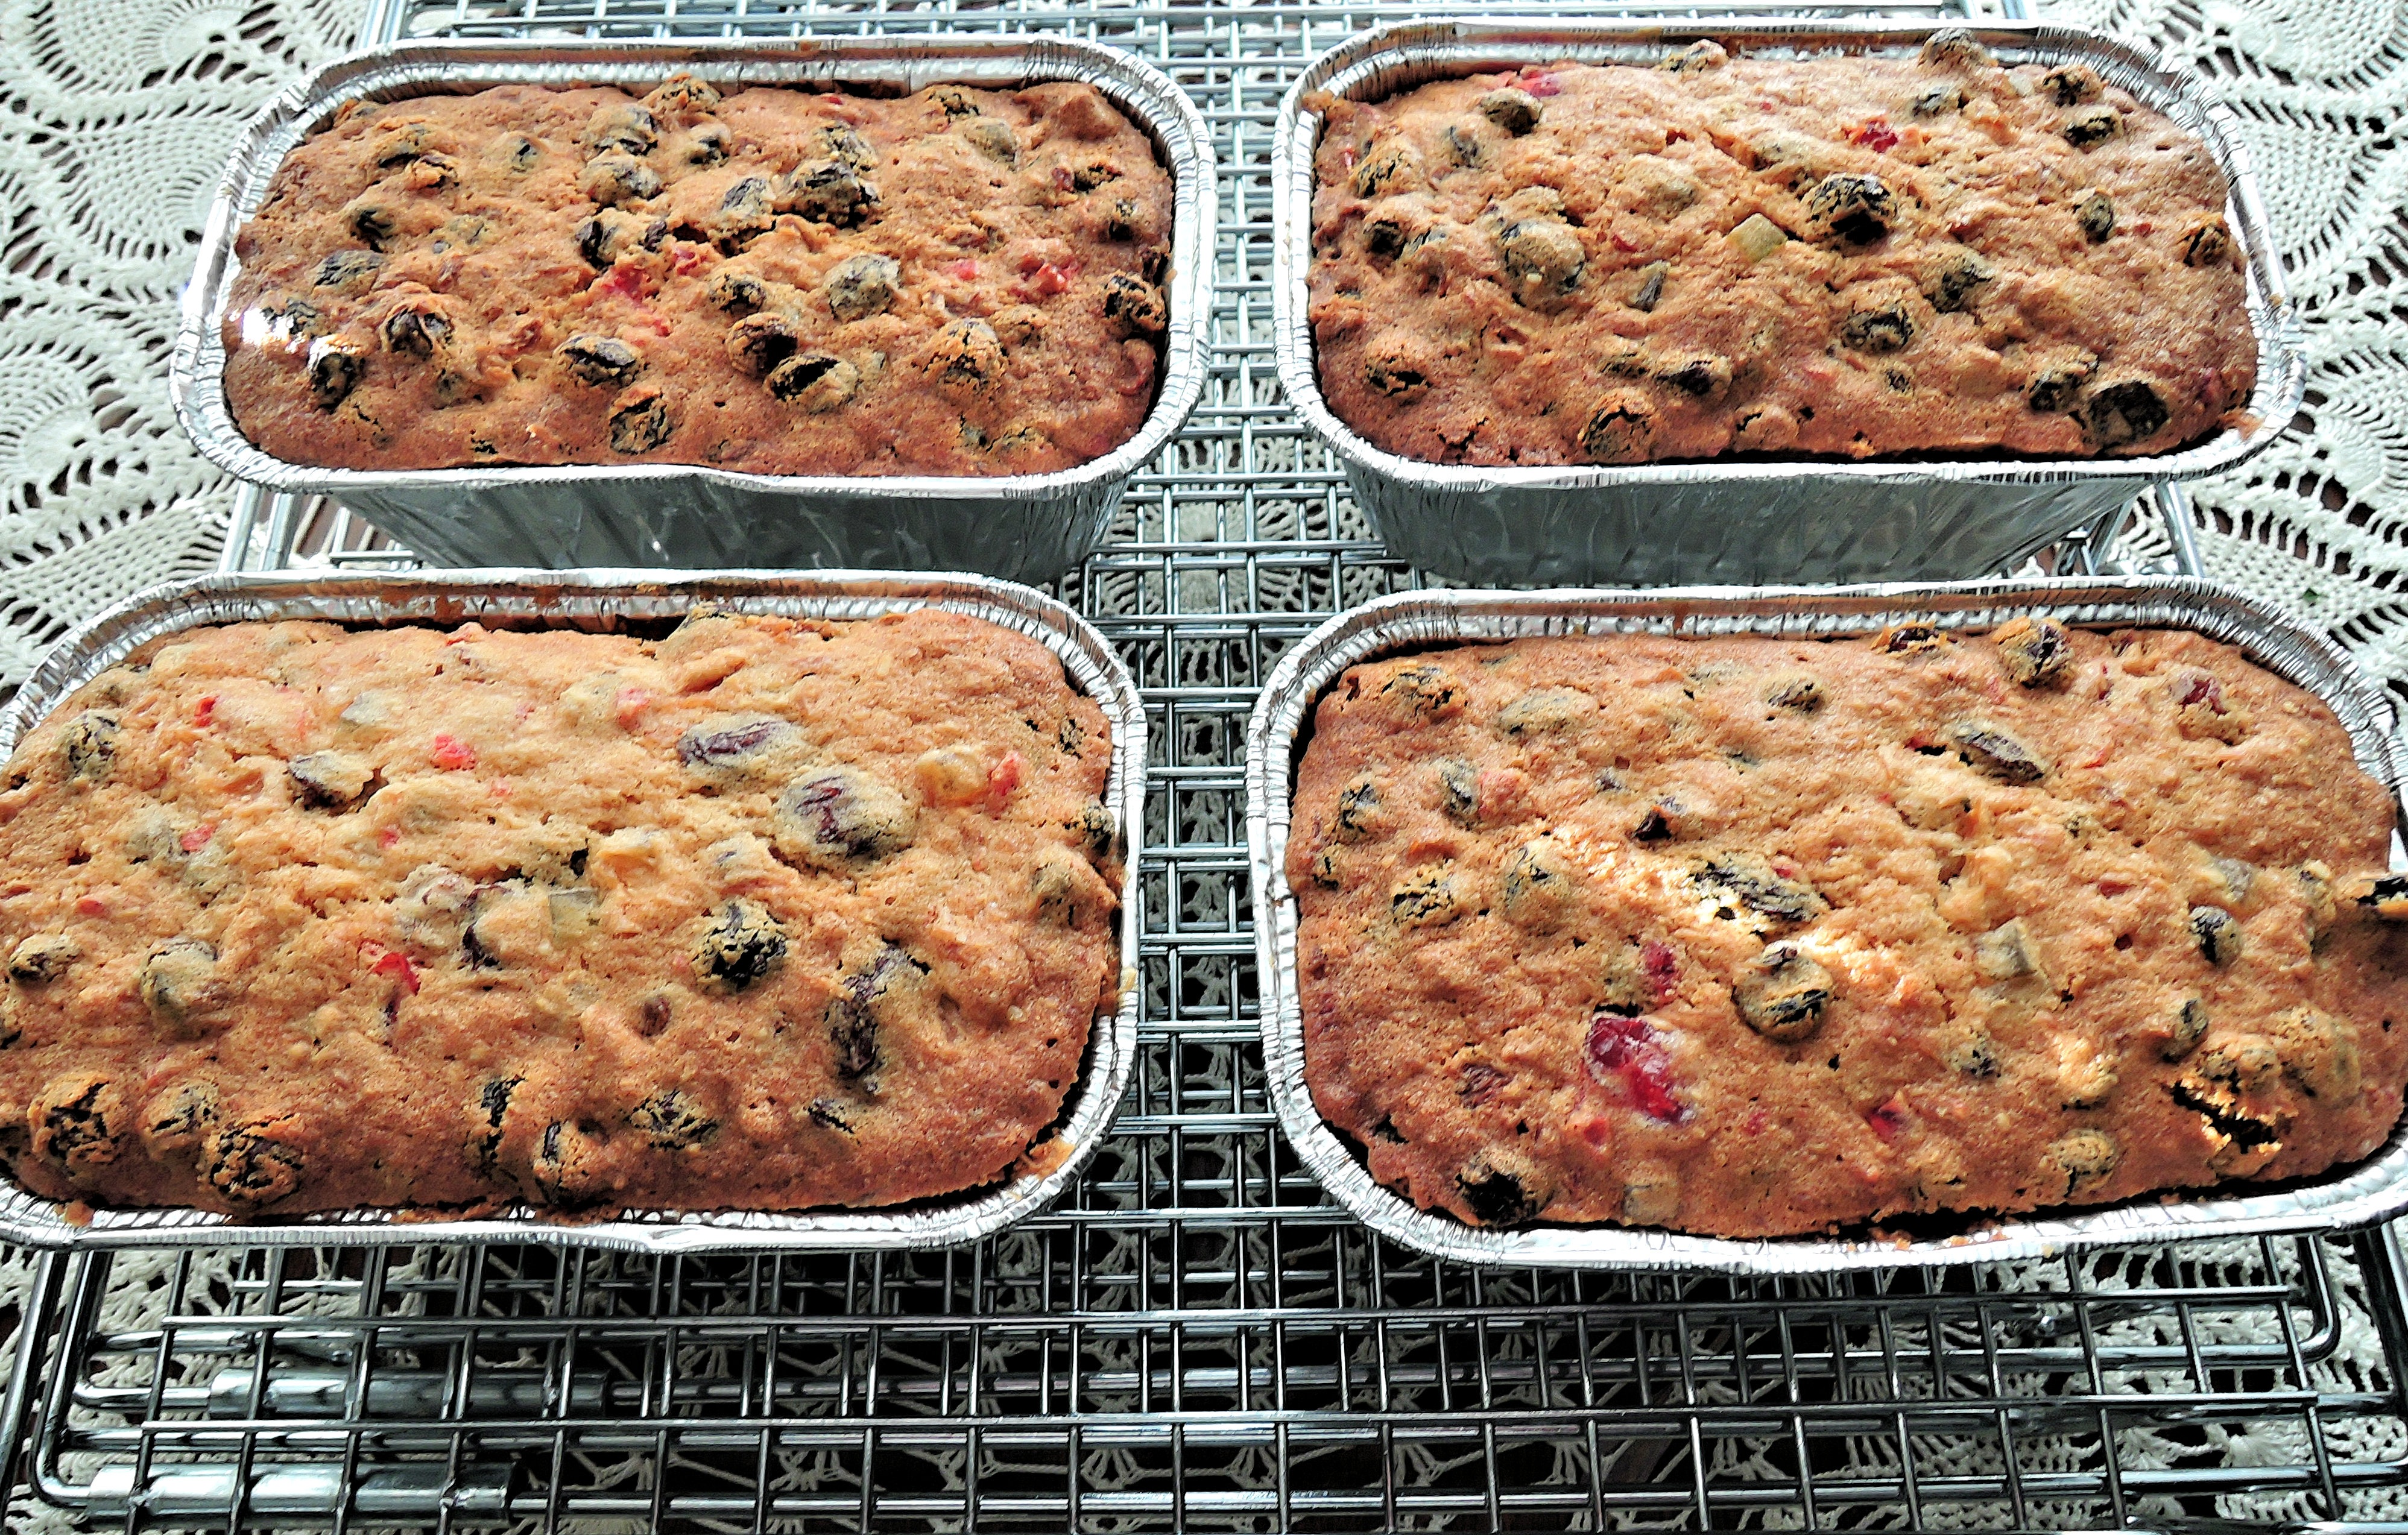
fruit, berry, dish, meal, food, produce, breakfast, baking, dessert, pineapple, cranberry, cherries, baked goods, raisins, light christmas cake, citron peel, fruit cake, banana bread